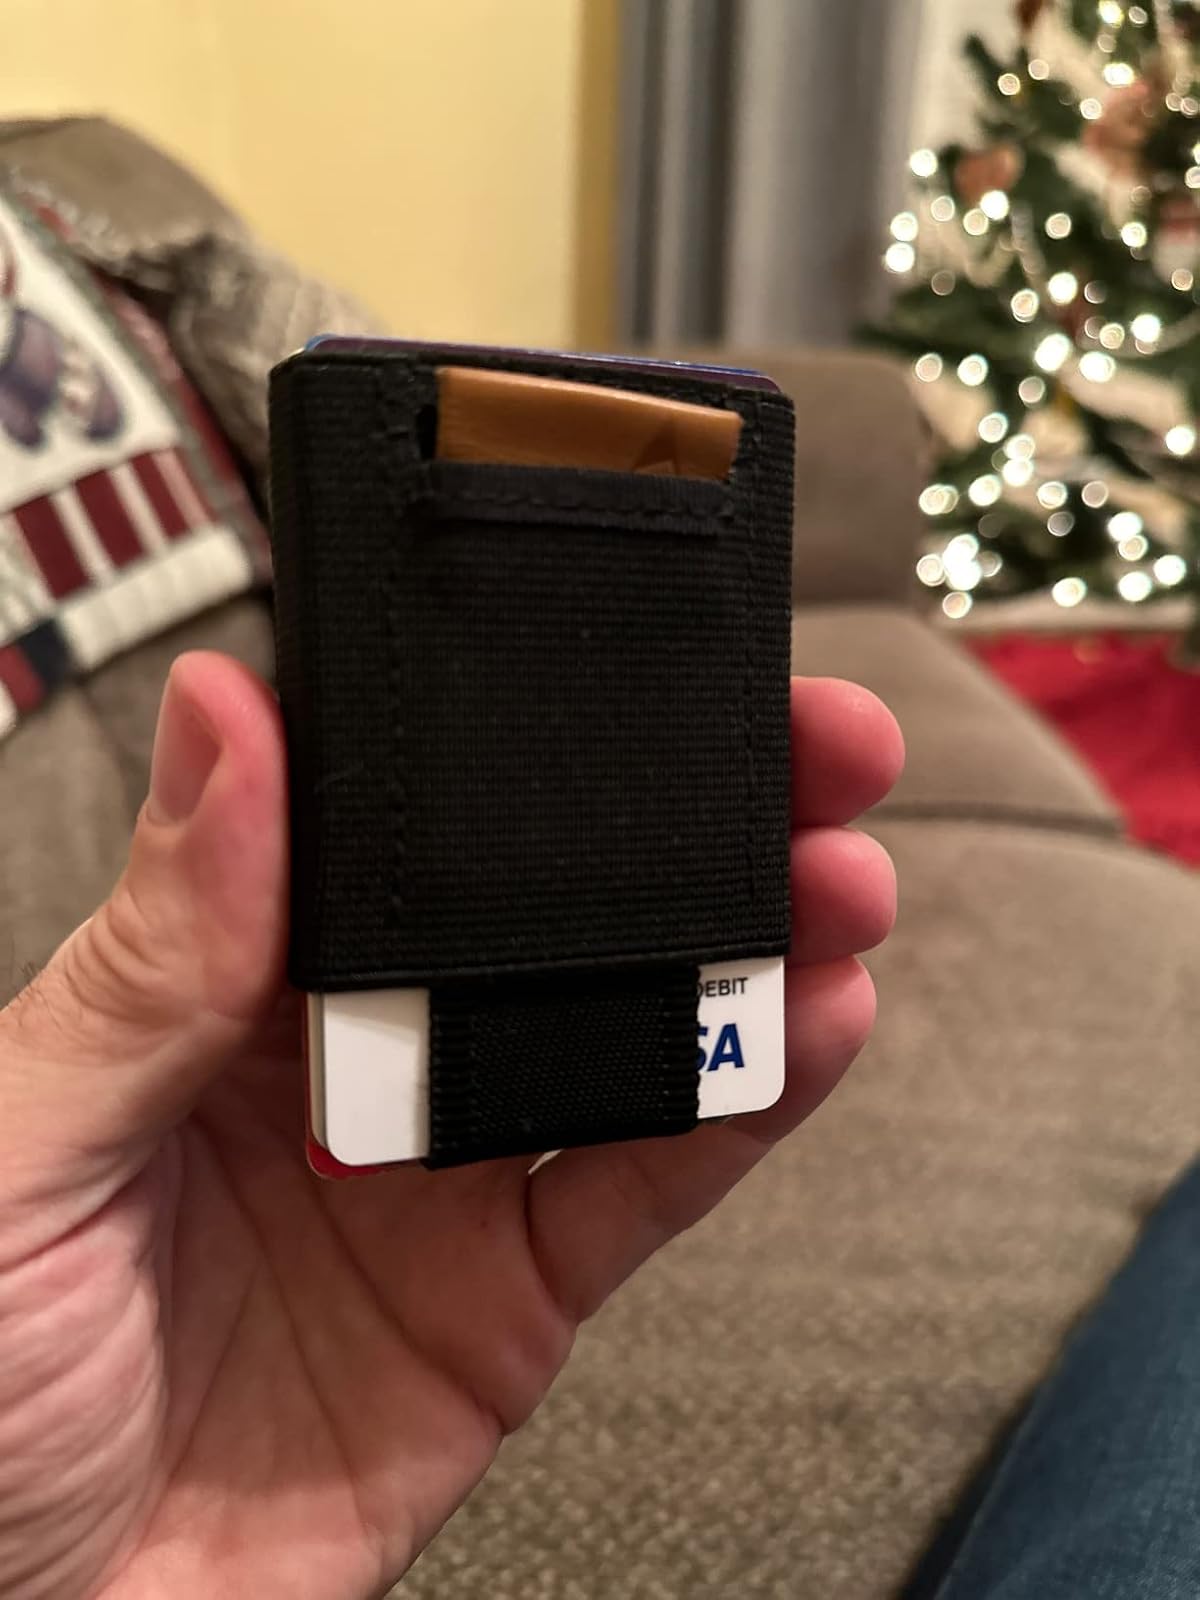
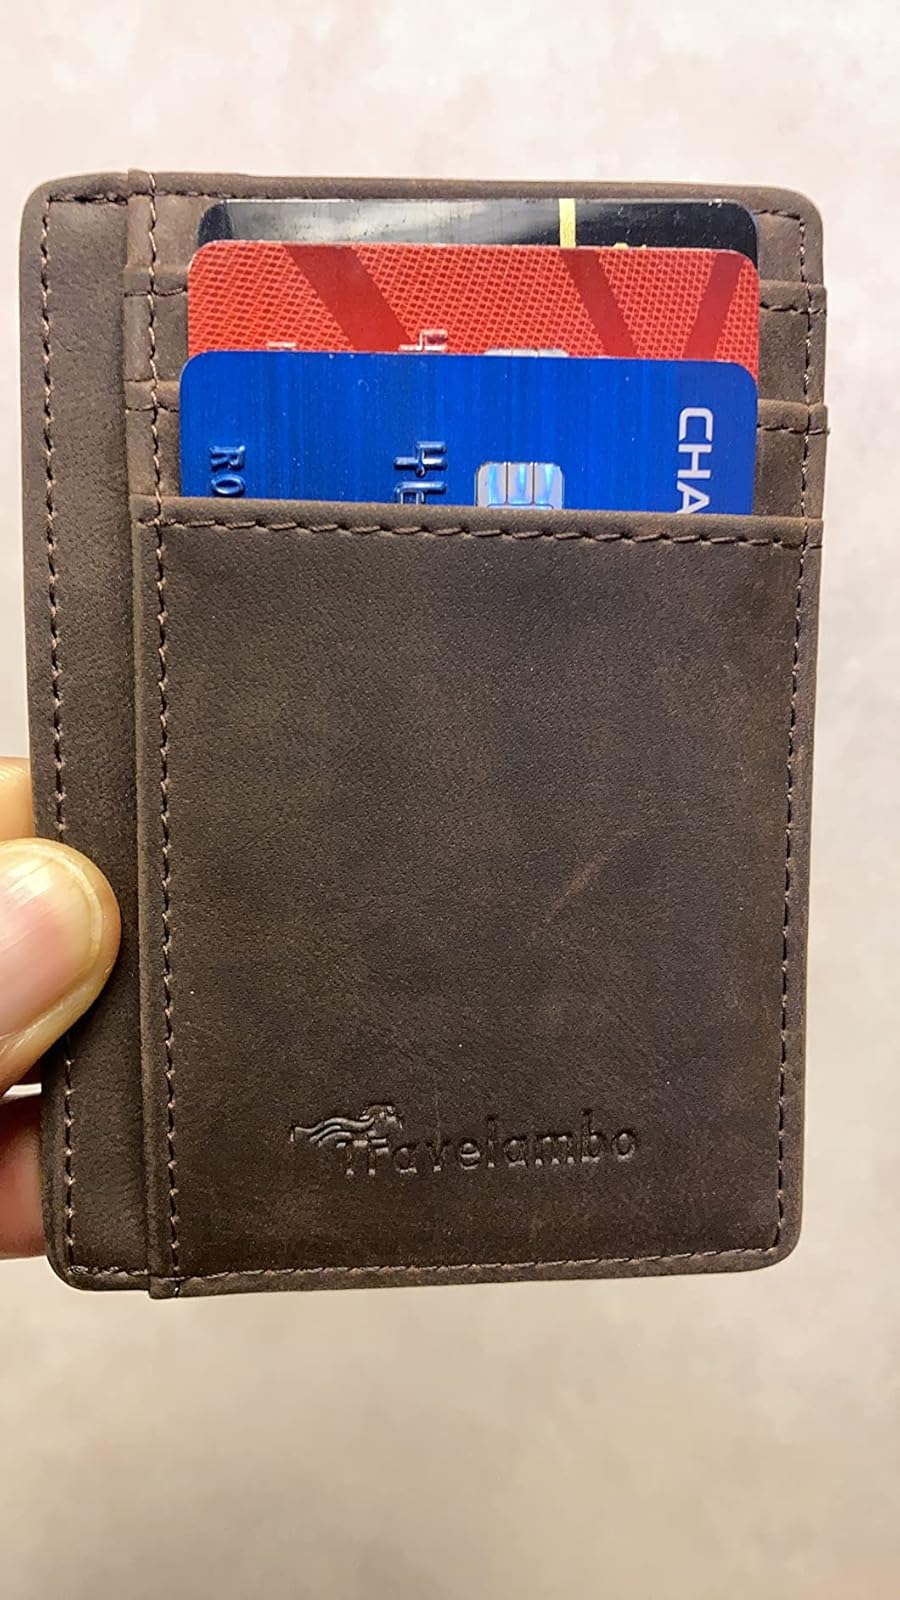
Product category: accessories_wallet
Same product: no